Partoș Monastery

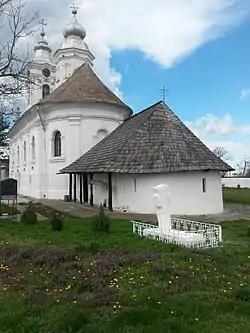

Partoș Monastery is a Romanian Orthodox monastery in the village of the same name, part of the commune of Banloc in Timiș County, Romania. Originally a Serbian monastery, it was abolished by imperial will in 1777 and re-established in 2008 as a Romanian monastery for monks.